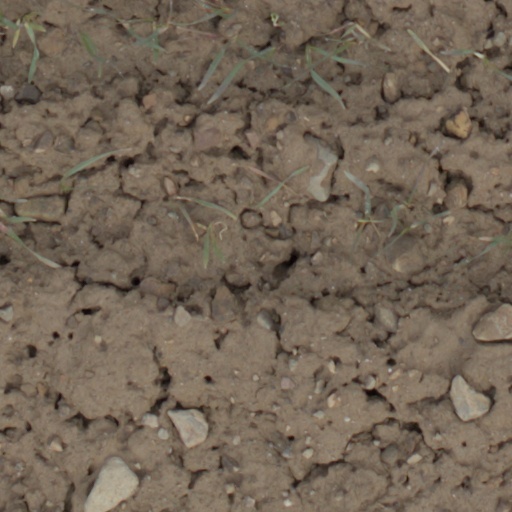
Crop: wheat